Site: brandenburg
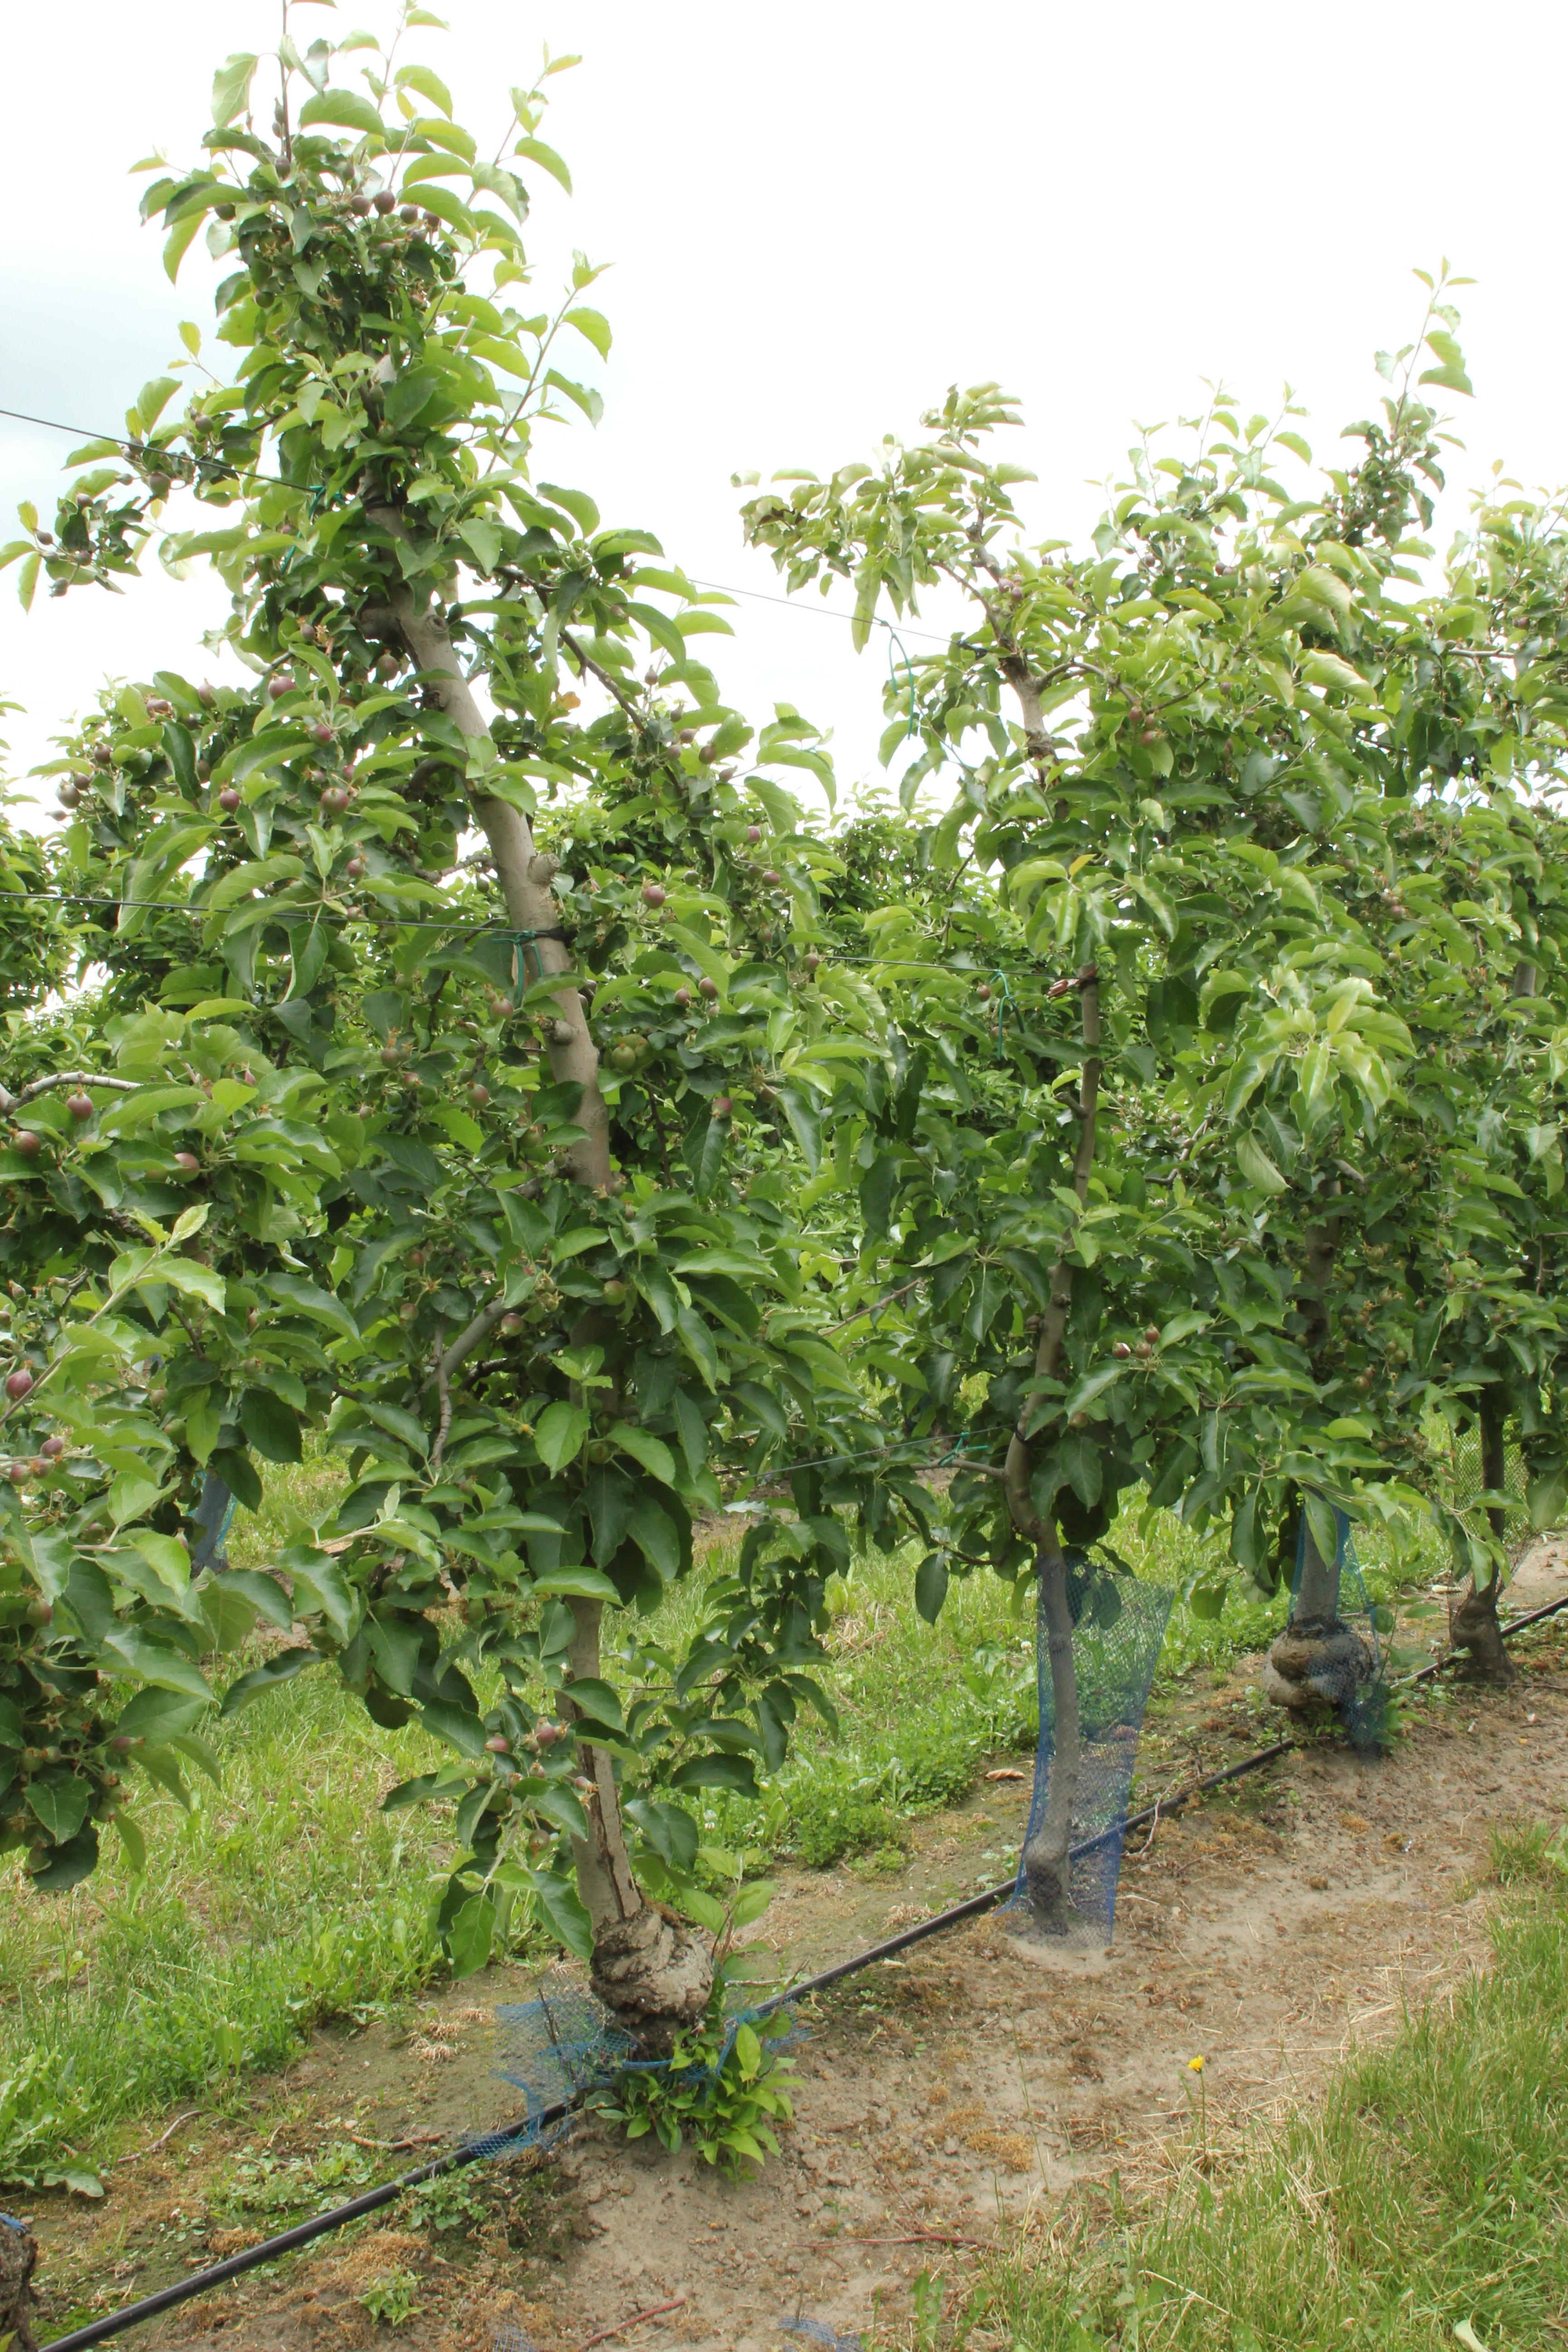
Growth stage (BBCH 72): Development of fruit